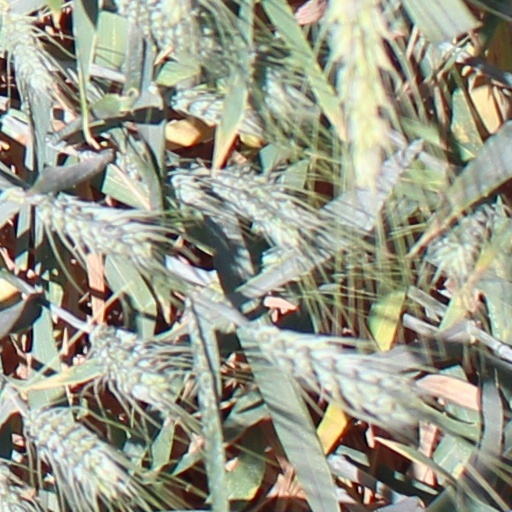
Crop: wheat